Census

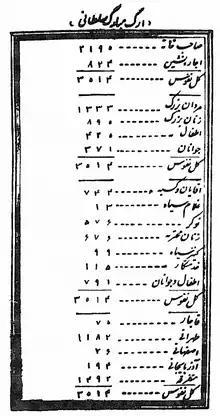
The Tehran census in 1869

A census is often construed as the opposite of a sample as it intends to count everyone in a population, rather than a fraction. However, population censuses do rely on a sampling frame to count the population. This is the only way to be sure that everyone has been included, as otherwise those not responding would not be followed up on and individuals could be missed. The fundamental premise of a census is that the population is not known, and a new estimate is to be made by the analysis of primary data. The use of a sampling frame is counterintuitive as it suggests that the population size is already known. However, a census is also used to collect attribute data on the individuals in the nation, not only to assess population size. This process of sampling marks the difference between a historical census, which was a house-to-house process or the product of an imperial decree, and the modern statistical project.